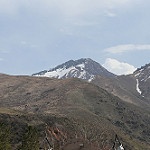
Scene: Outdoor